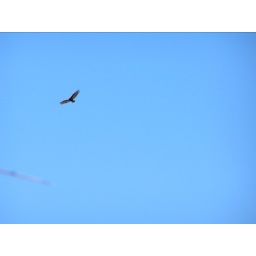
A hawk flying over the house